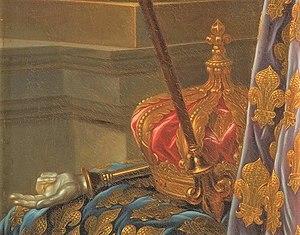
Couronne de Louis XVI, sceptre (tenu à l'envers) et main de justice d'Henri IV, détail du portrait de Louis XVI en costume de sacre par Antoine-François Callet
Les regalia du royaume de France sont un ensemble d'objets symboliques utilisés par la monarchie française. Aujourd’hui, la plupart des regalia médiévales, confiées à l’abbaye de Saint-Denis qui était également la nécropole des rois de France, ont disparu : la Sainte Ampoule a été brisée pendant la Révolution française. La Convention nationale en a décidé la destruction par le décret du 16 septembre 1793. Il s’agissait alors de détruire un objet qui incarnait la théorie du droit divin.